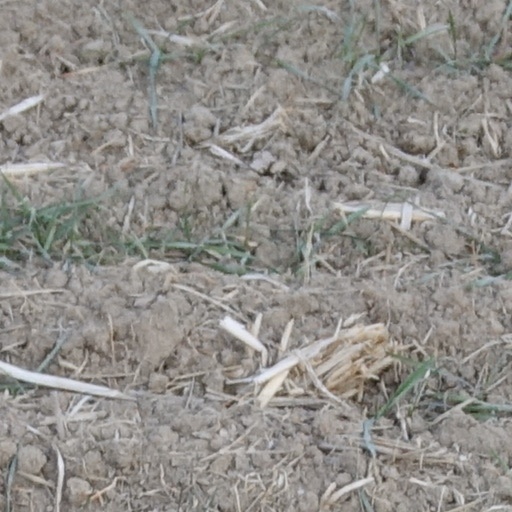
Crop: wheat